Anglo-Iraqi War

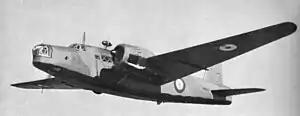
Vickers Wellington bomber

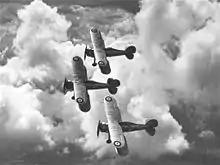
Three Gloster Gladiators

The British attack on 2 May took the Iraqis completely by surprise. While the Iraqis on the escarpment carried live ammunition, many Iraqi soldiers were under the impression that they were on a training exercise. Rashid Ali and the members of the Golden Square were shocked by the British defenders at RAF Habbaniya being prepared to fight rather than surrender. To compound the surprise and shock, many members of the Muslim Iraqi army were preparing for morning prayers when the attack was launched. When the news reached the Grand Mufti in Baghdad, he immediately declared a "jihad" against the United Kingdom. In addition, the flow of Iraq Petroleum Company oil through the pipeline to Haifa was severed.